Western culture

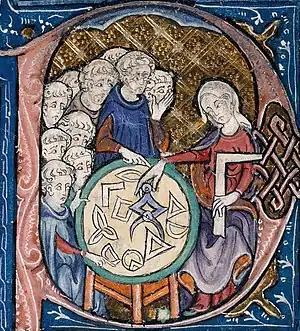
Medieval Christians believed that to seek the geometric, physical and mathematical principles that govern the world was to seek and worship God. Detail of a scene in the bowl of the letter 'P' with a woman with a set-square and dividers; using a compass to measure distances on a diagram. In her left hand she holds a square, an implement for testing or drawing right angles. She is watched by a group of students. In the Middle Ages, it is unusual to see women represented as teachers, in particular when the students appear to be monks. She is most likely the personification of Geometry, based on Martianus Capella's famous book De Nuptiis Philologiae et Mercurii [5th c.], a standard source for allegorical imagery of the seven liberal arts. Illustration at the beginning of Euclid's Elementa, in the translation attributed to Adelard of Bath.

The Industrial Revolution was the transition to new manufacturing processes in the period from about 1760 to sometime between 1820 and 1840. This included going from hand production methods to machines, new chemical manufacturing and iron production processes, improved efficiency of water power, the increasing use of steam power, and the development of machine tools. These transitions began in Great Britain and spread to Western Europe and North America within a few decades.